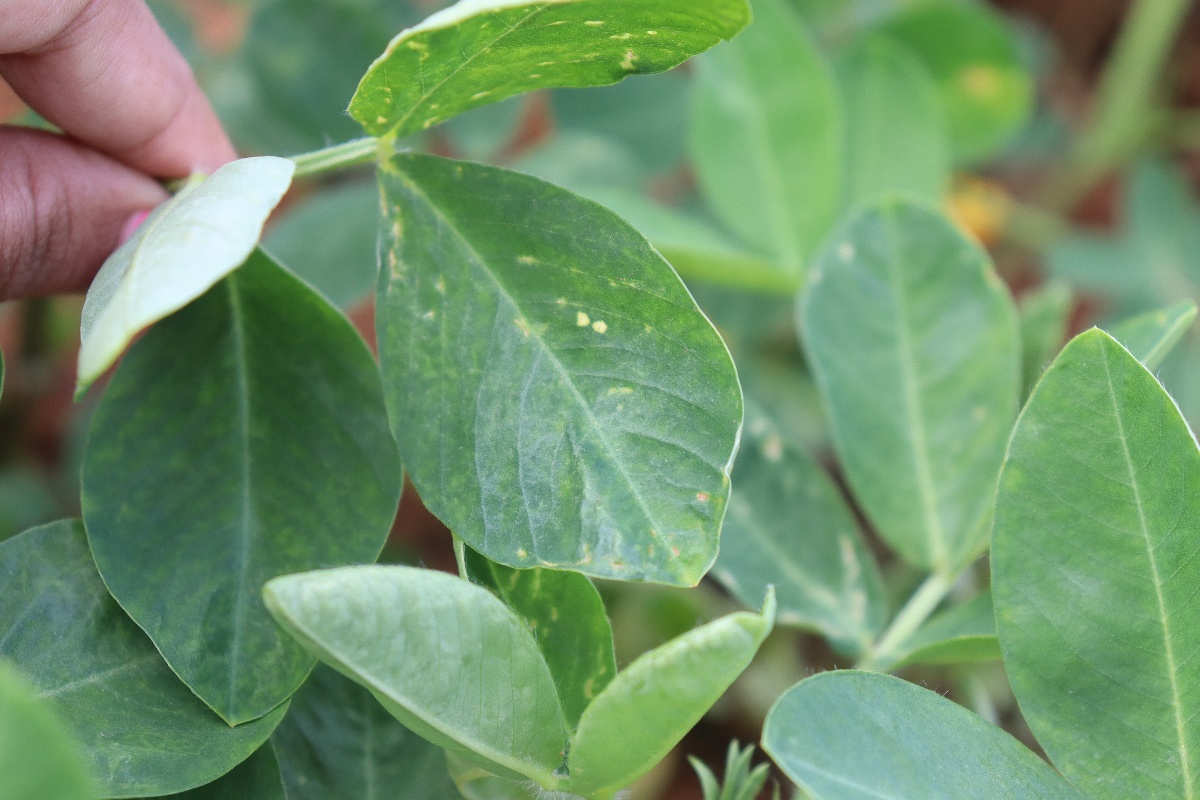
Label: healthy leaf